Terror Lake Hydroelectric Generating Station

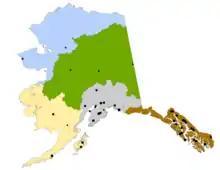
The location of the Terror Lake project is given by the black square on Kodiak Island.

The Terror Lake Hydroelectric Generating Station is the principal power plant for Kodiak Island, Alaska. The Hydroelectricity station consists of three Pelton runner vertical shaft turbine units rated 11 megawatts each at 1200 feet head. Two units were installed when the station was constructed in 1985, and the third unit rated 11.5 MW was installed in the fall of 2013. The station is owned and operated by the Kodiak Electric Association, Inc., an electrical cooperative owned by its customers. The station is located about 25 miles from the city of Kodiak and is accessible only by air or boat.